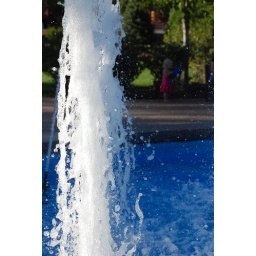
i love the little girl in the background. she was so cute when she was playing in the water :)